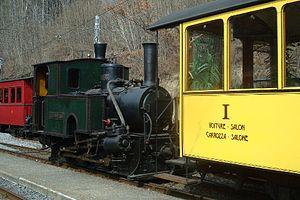
Le chemin de fer-musée Blonay-Chamby est un musée vivant du chemin de fer, créé, développé et animé par une équipe de bénévoles. Il rassemble une collection de matériel roulant ferroviaire à voie métrique sur le site de Chaulin-Chamby, et fait circuler des trains touristiques et historiques, notamment de mai à octobre sur les 3 kilomètres de la ligne de montagne de la gare de Blonay à Chamby. Il est situé sur les hauts de la Riviera vaudoise, proche du lac Léman en Suisse romande, à proximité des villes de Vevey et Montreux.